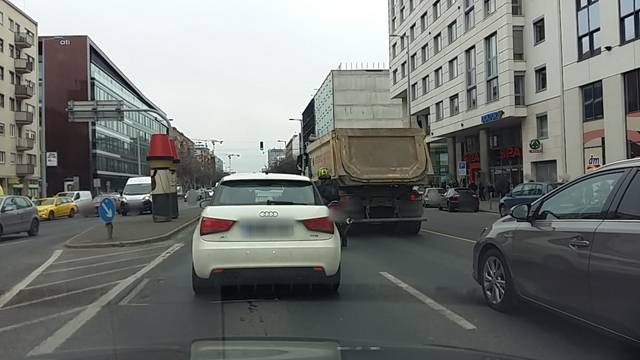
Region: Hungary
Coordinates: 47.526, 19.064